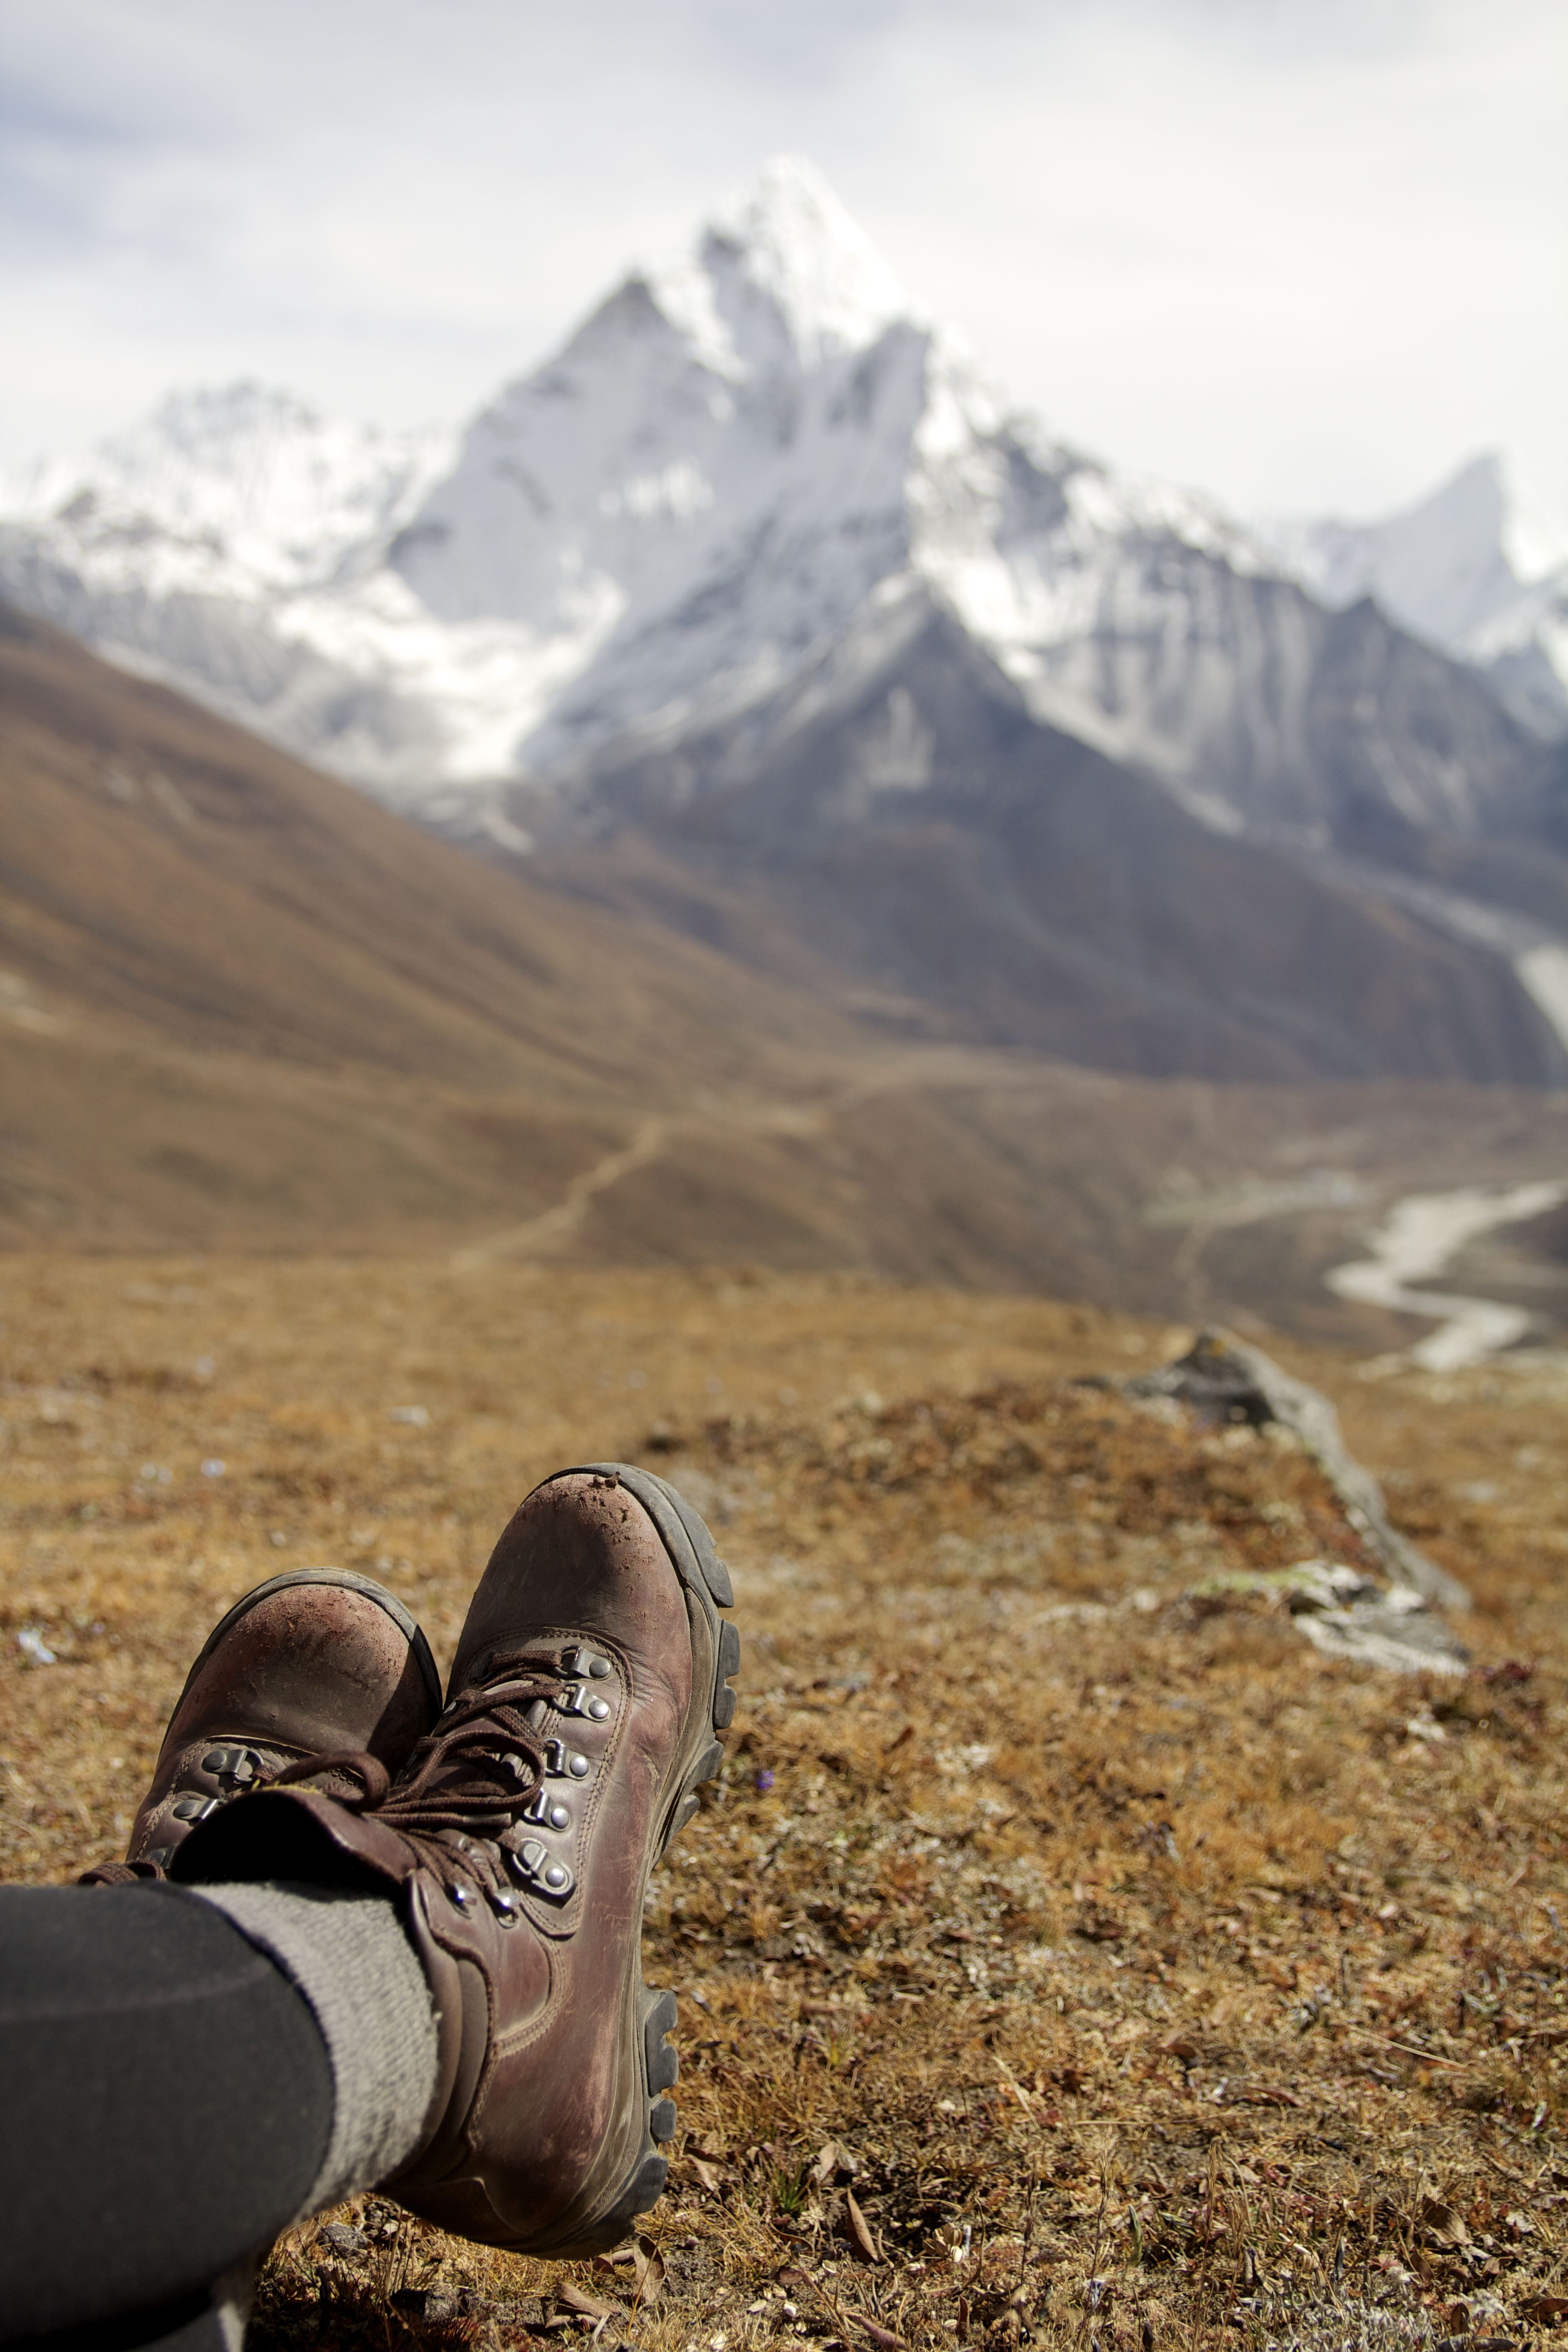
landscape, nature, rock, wilderness, walking, mountain, hiking, photography, adventure, mountain range, relax, outdoors, mountains, legs, boots, footwear, pause, resting, mountainous landforms, taking a break